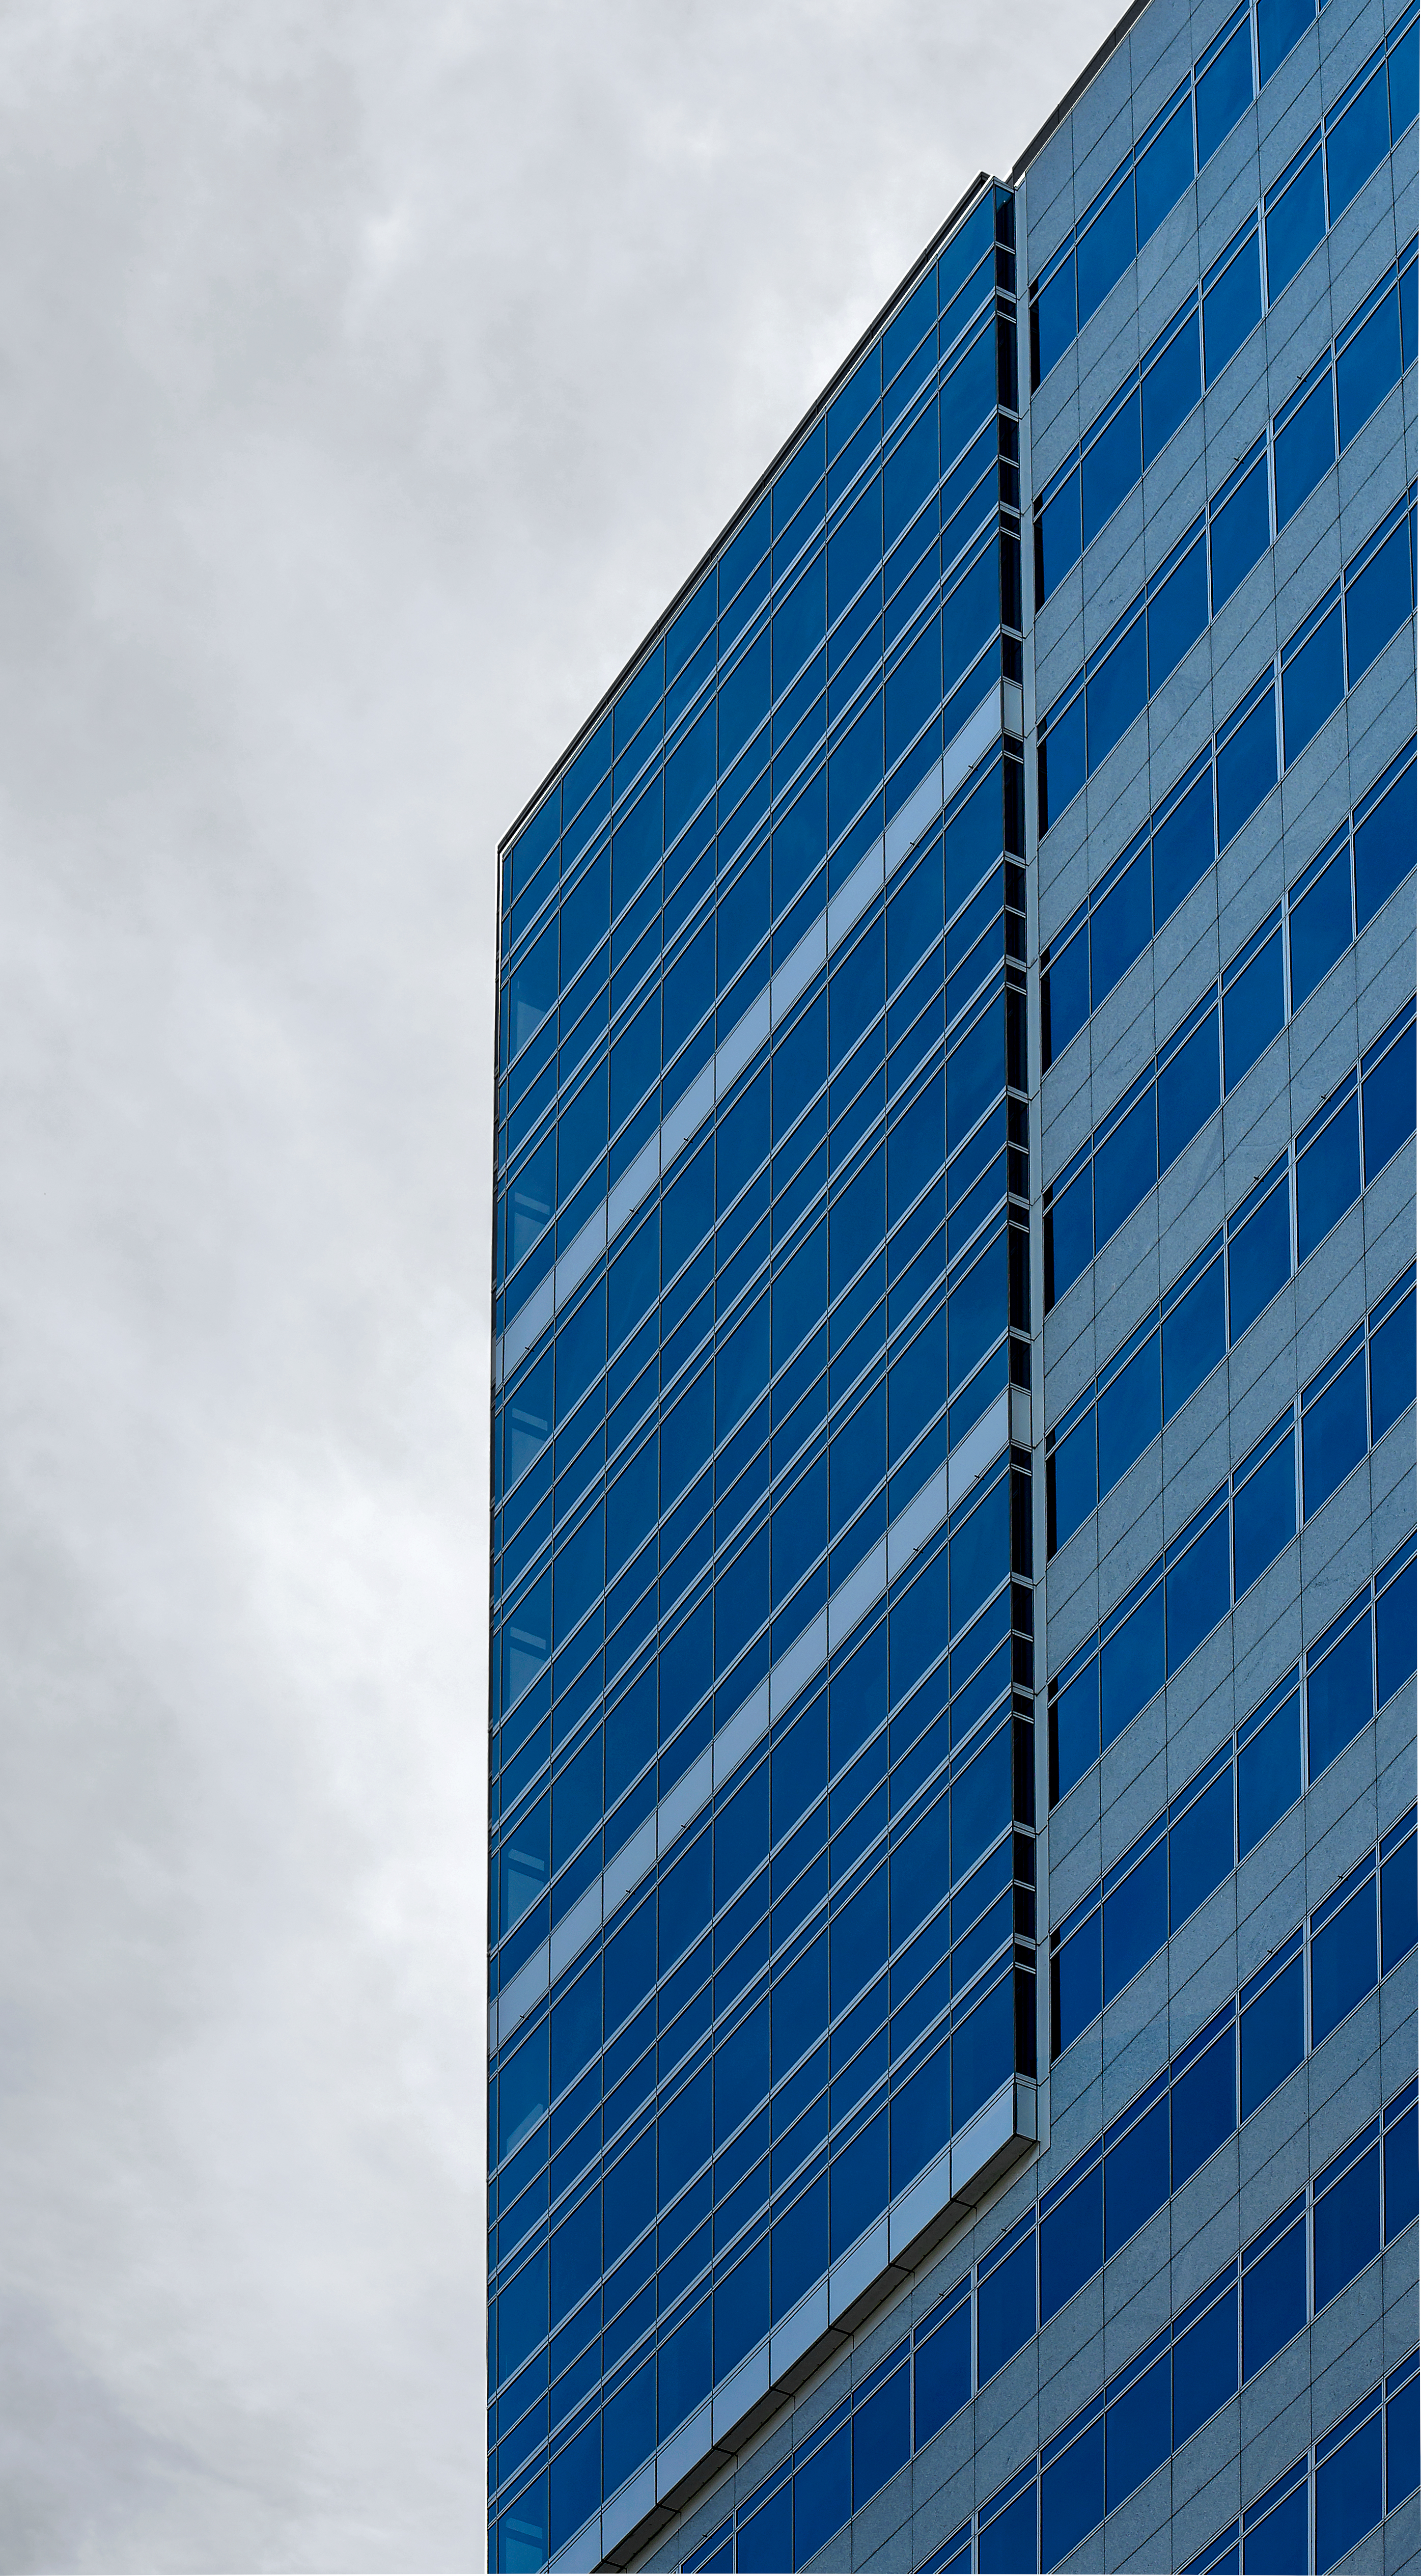
abstract, architecture, building, skyscraper, line, tower, facade, blue, tower block, clouds, windows, tall, commercial building, headquarters, msh0914, diagnonal, msh091411